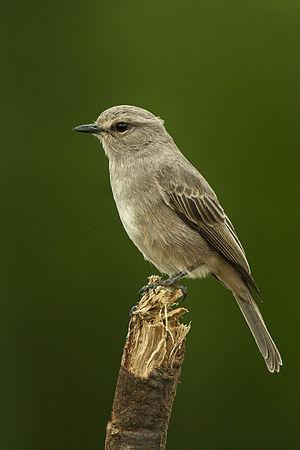
Le Gobemouche pâle est une espèce d’oiseaux de la famille des Muscicapidae.